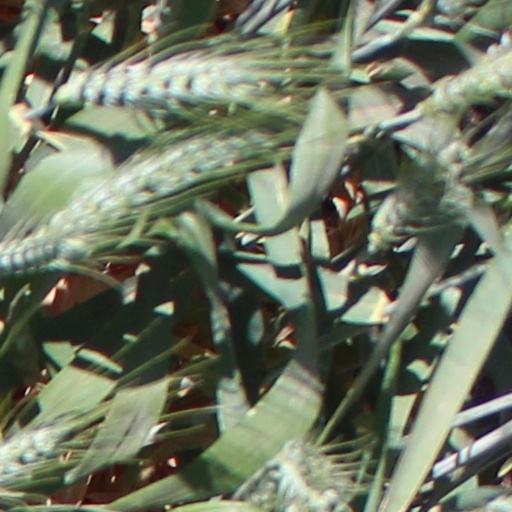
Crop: wheat